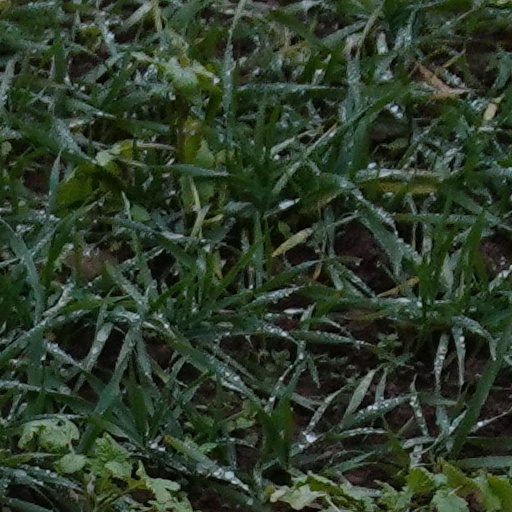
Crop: wheat